List of butterflies of India (Coeliadinae)

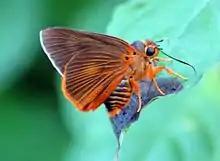
Orange-striped awl

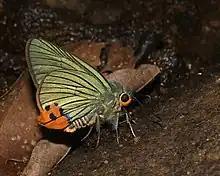
Indian awlking

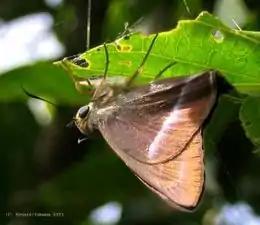
Common banded awl

This list forms part of the full List of butterflies of India (Hesperiidae) which itself is part of the complete List of butterflies of India.